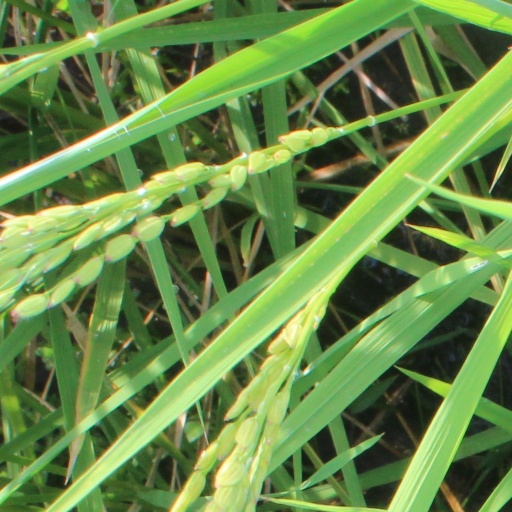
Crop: rice